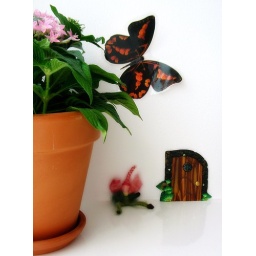
Beautiful fairy door made by Claybykim that found its place on Leon's window sill .